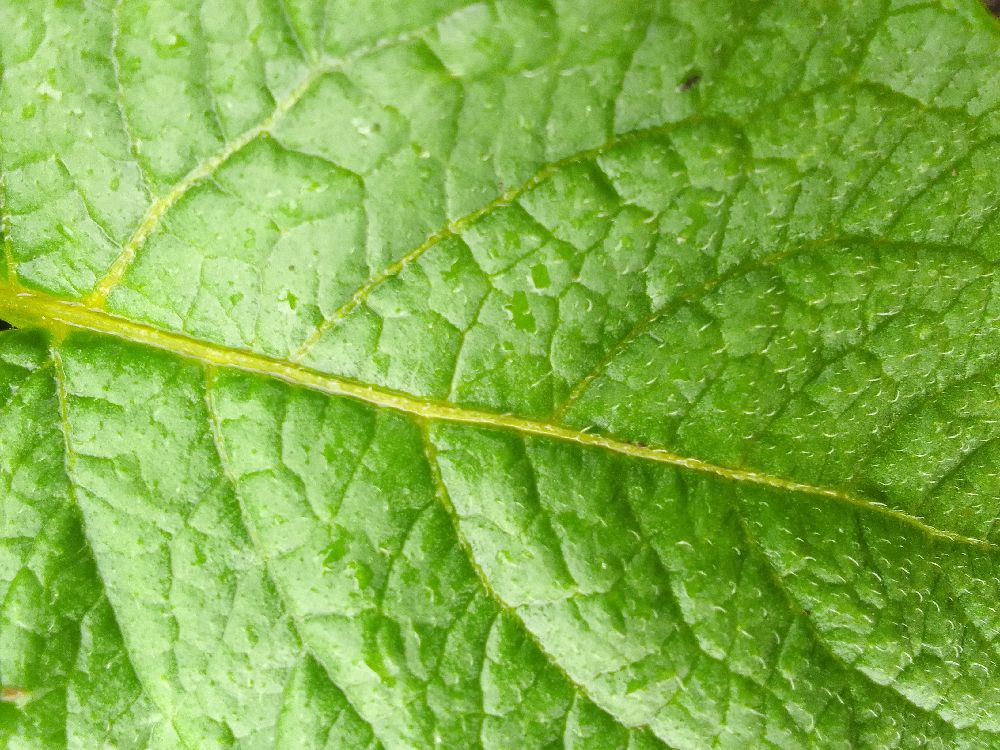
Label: Healthy